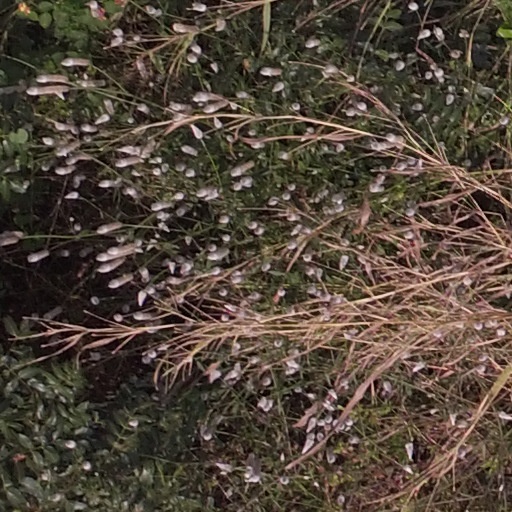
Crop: maize; corn